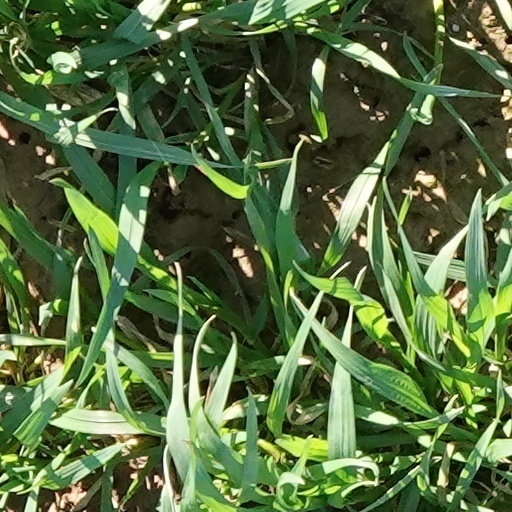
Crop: wheat